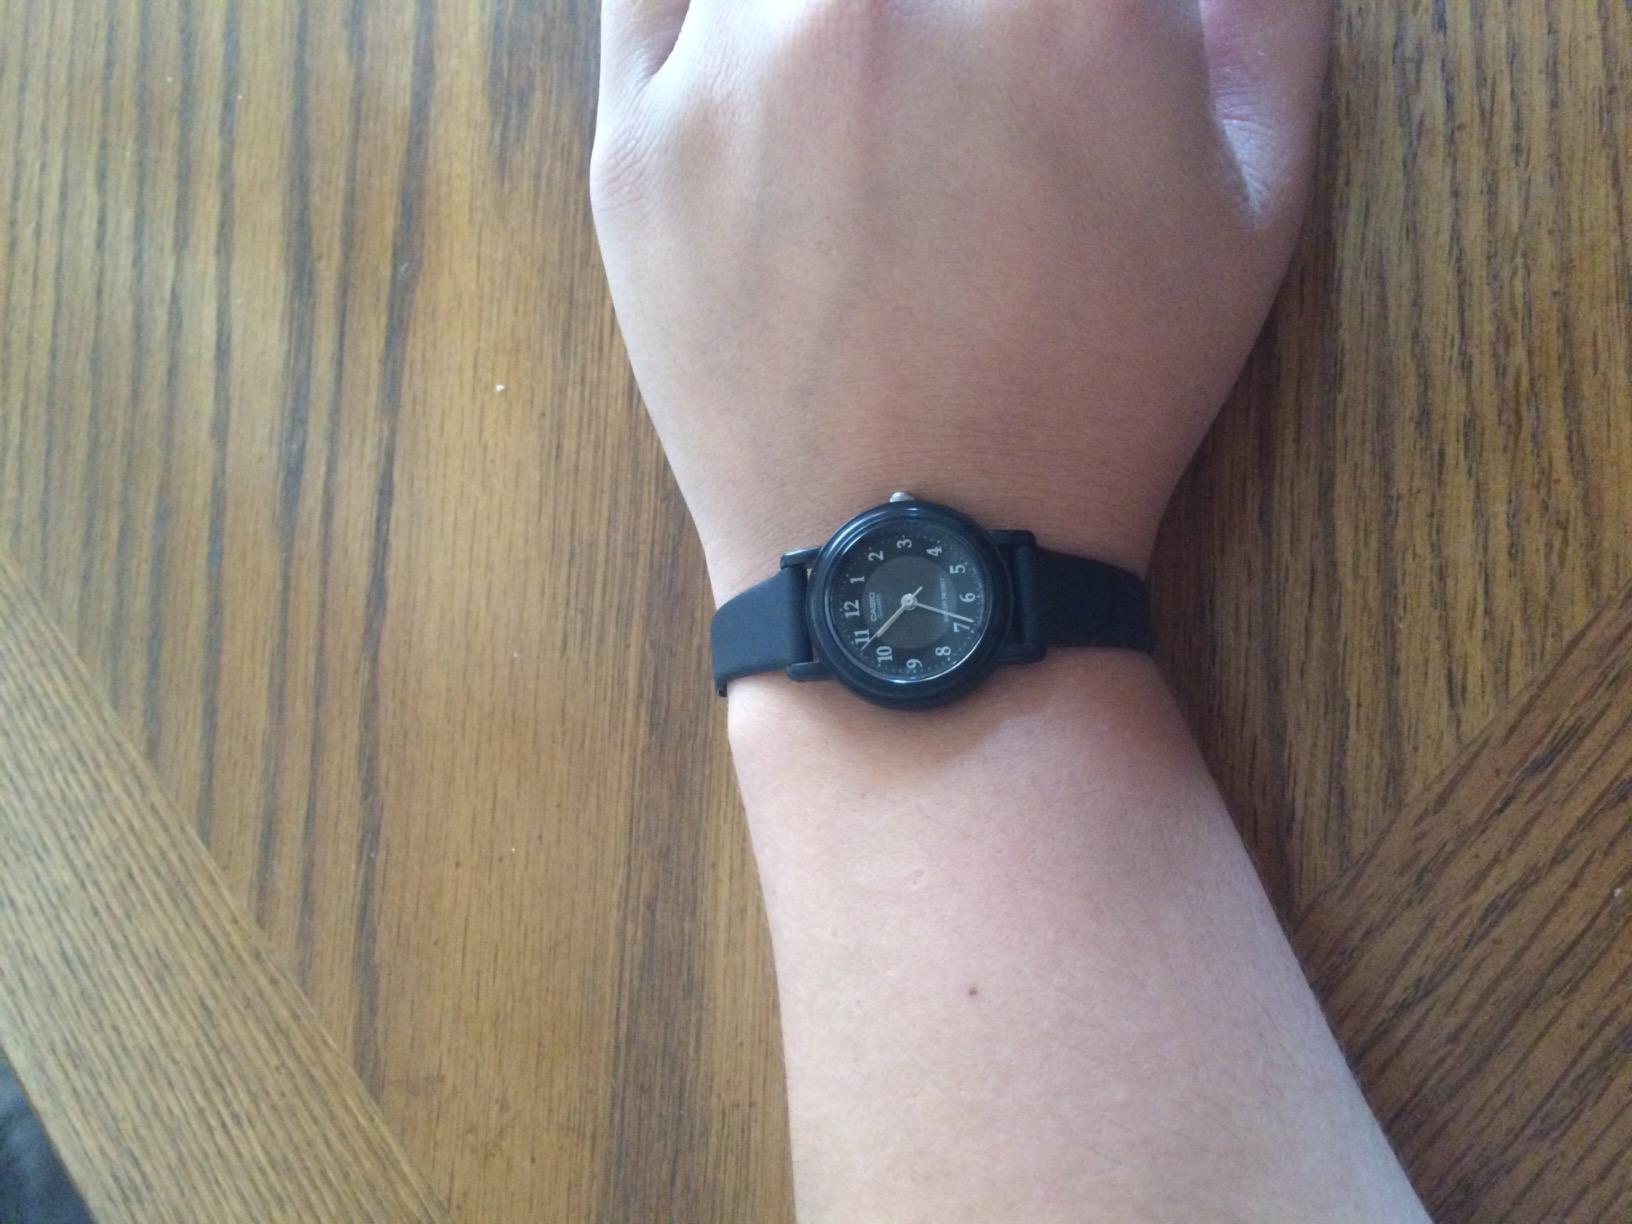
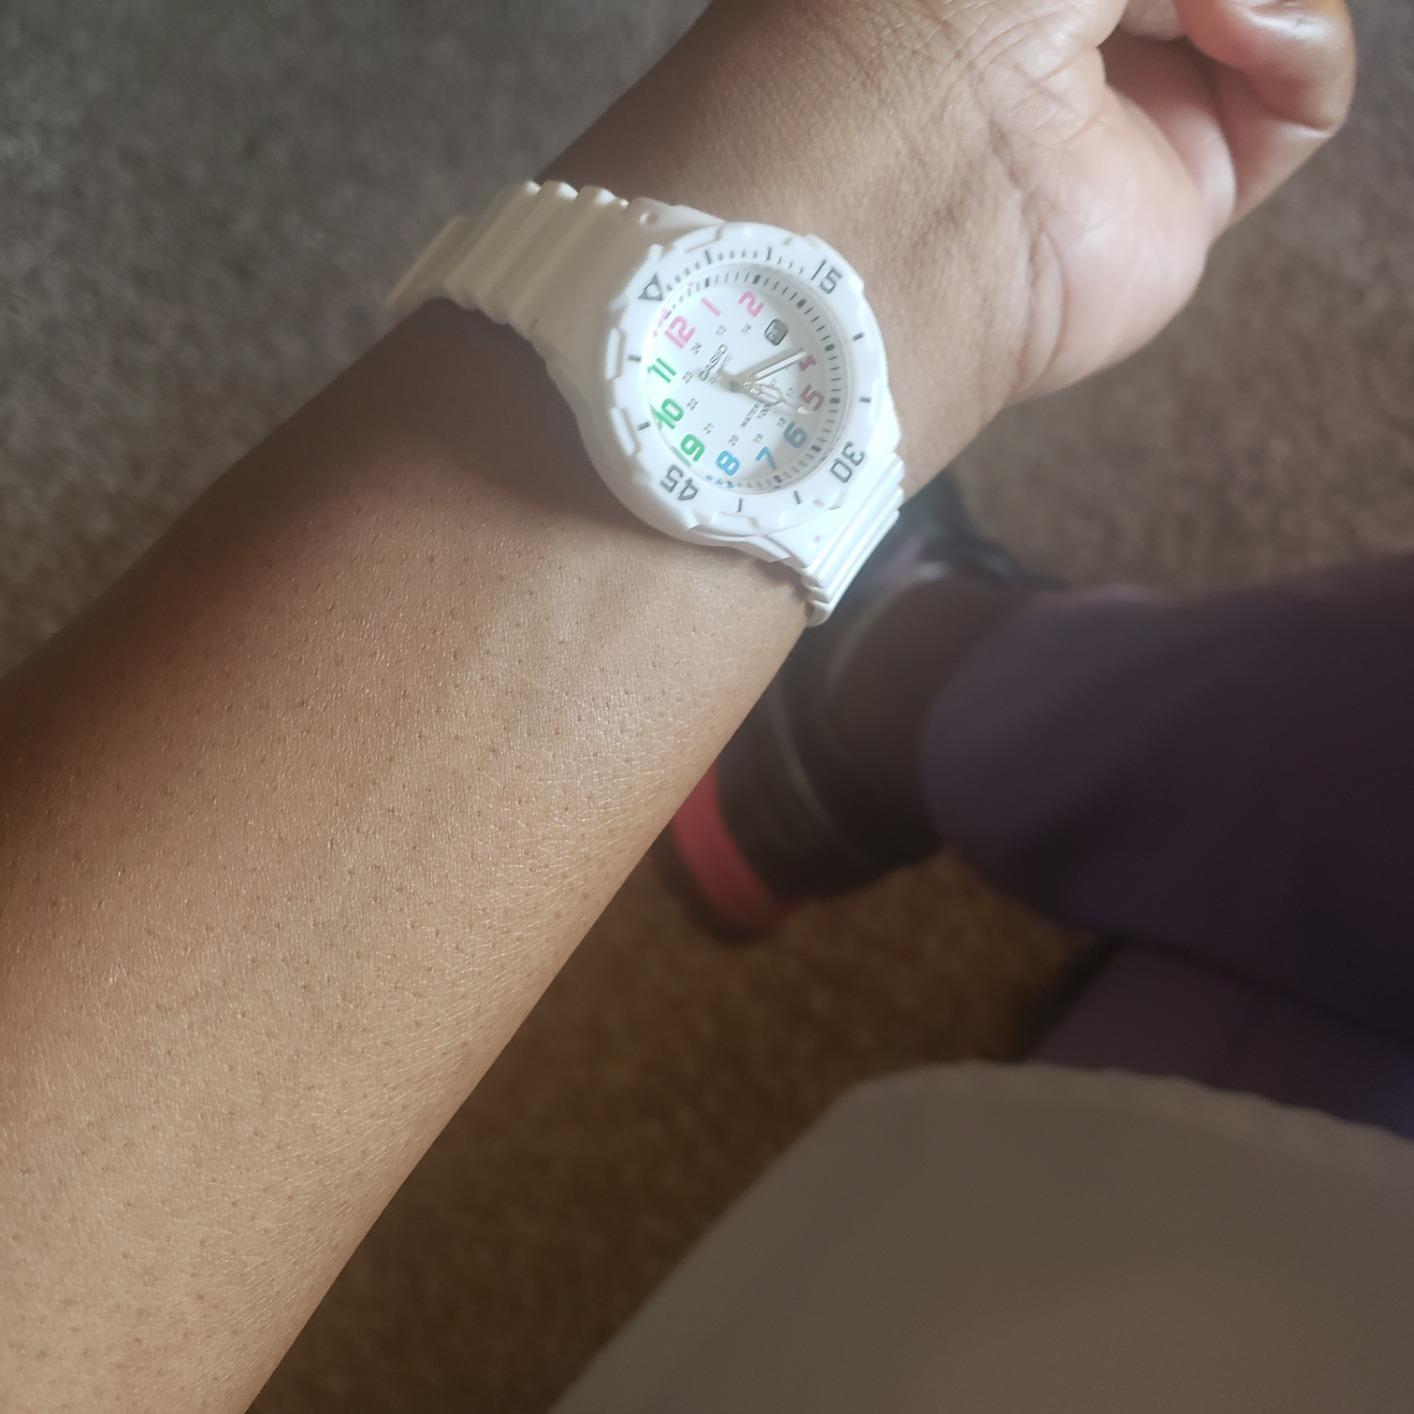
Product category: accessories_watch
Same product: no